Virginia Beach, Virginia

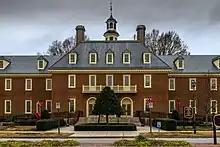
Virginia Beach old City Hall building

One of the major parks is Red Wing Park, a park in east-central part of the city, very close to Oceana Naval Air Station. This land became a park in 1966. A unique feature of this park is the Miyazaki Japanese Garden, which is a result of its interactions with its sister city Miyazaki, Japan.